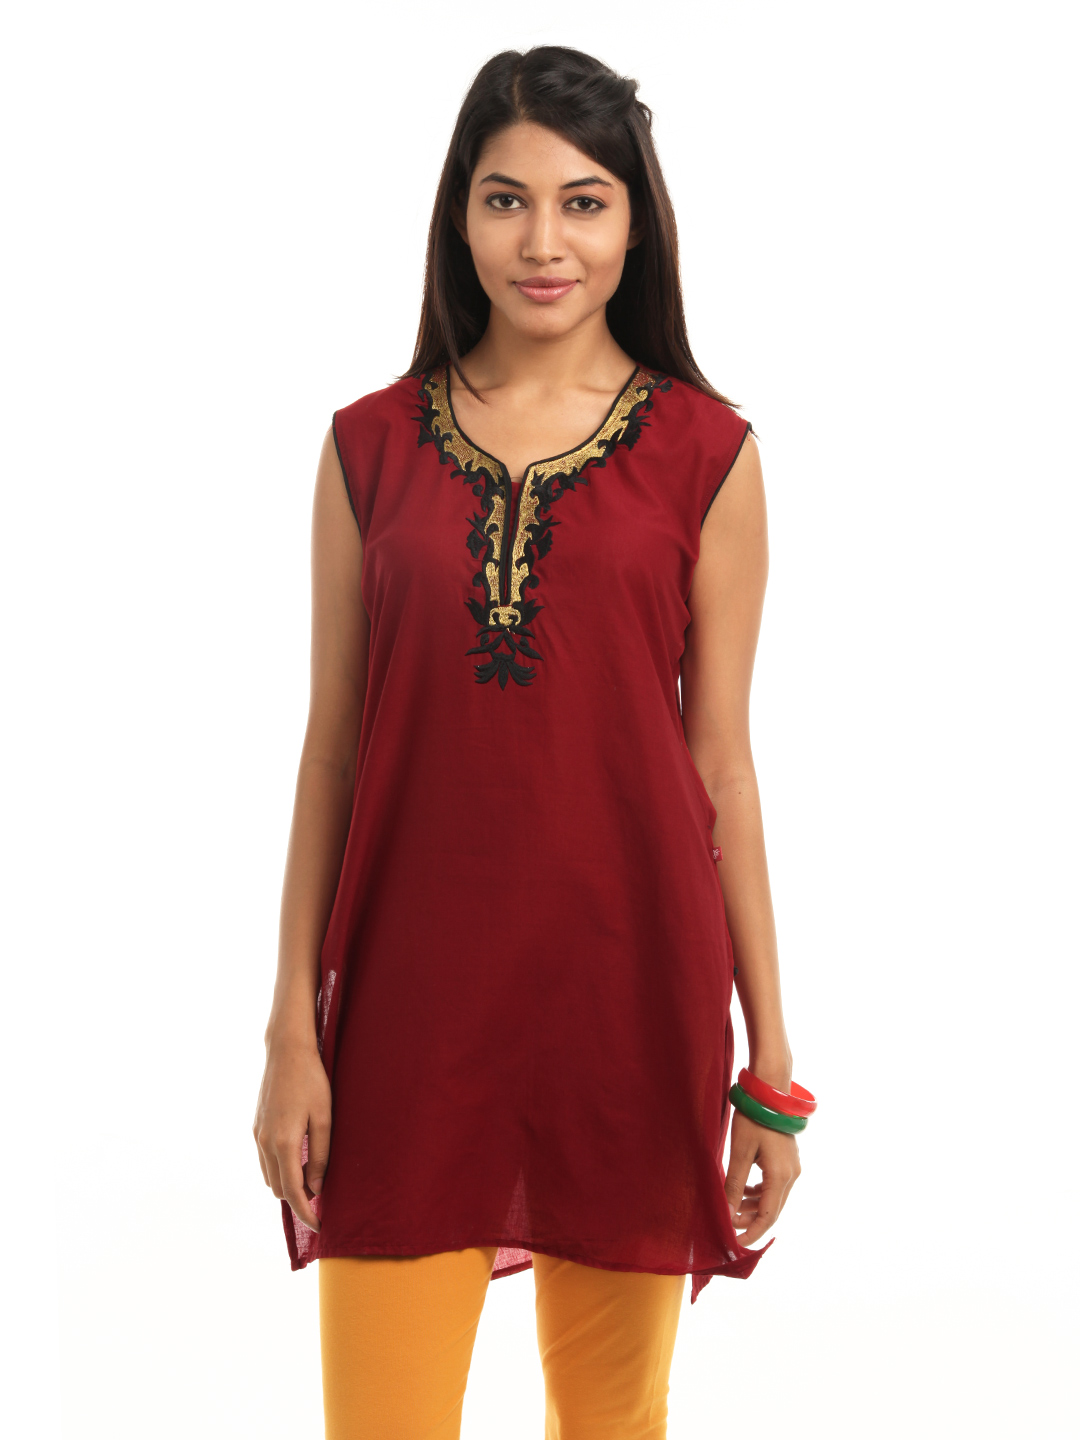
Shree Women Maroon Kurta
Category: Apparel / Topwear / Kurtas
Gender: Women
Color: Maroon
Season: Summer 2012
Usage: Ethnic